Stig Blomqvist

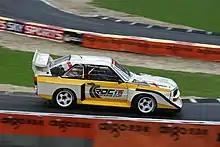
Blomqvist driving a Quattro at the 2007 Race of Champions

He has lived in the UK for many years, based in Saffron Walden, Essex. His son, Tom Blomqvist, has followed in his motorsports footsteps, becoming the youngest ever Formula Renault UK champion in 2010, at the age of 16.